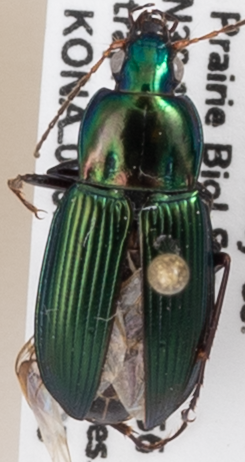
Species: Poecilus chalcites
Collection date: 2019-09-25
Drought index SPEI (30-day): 0.944
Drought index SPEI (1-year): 1.69
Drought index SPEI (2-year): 1.096